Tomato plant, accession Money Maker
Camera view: vertical (180 deg); turntable rotation: 90 degrees
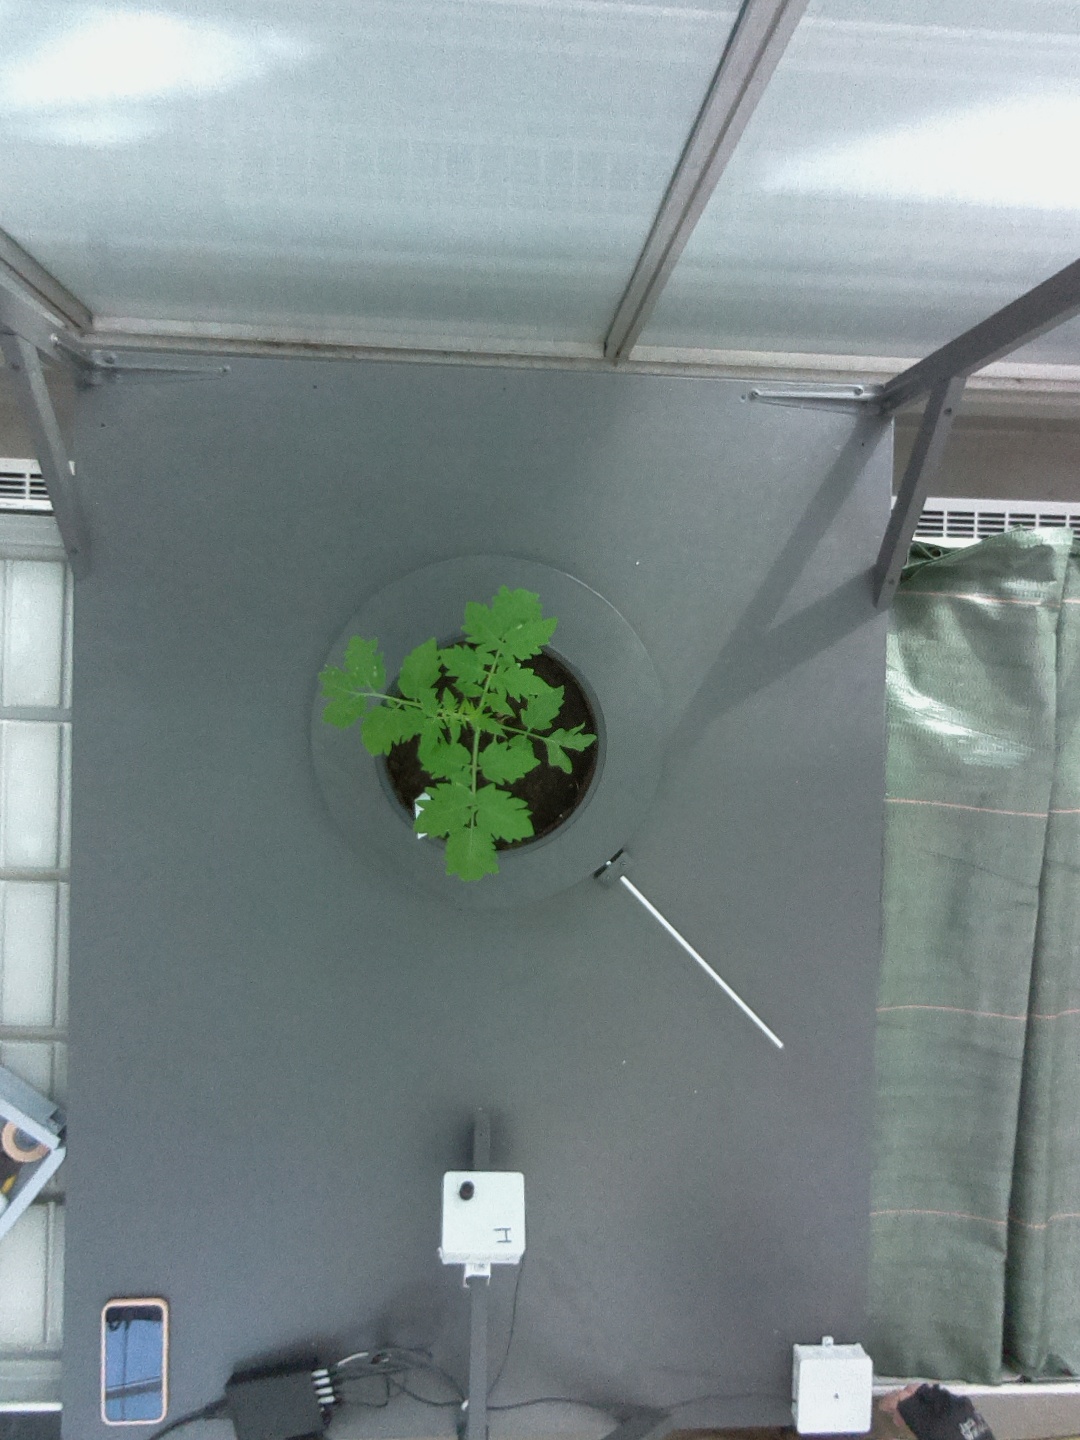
BBCH growth stage 13: 6 of true leaves visible